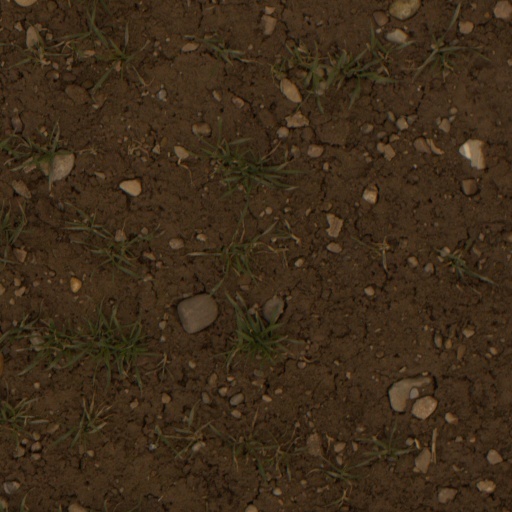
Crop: wheat